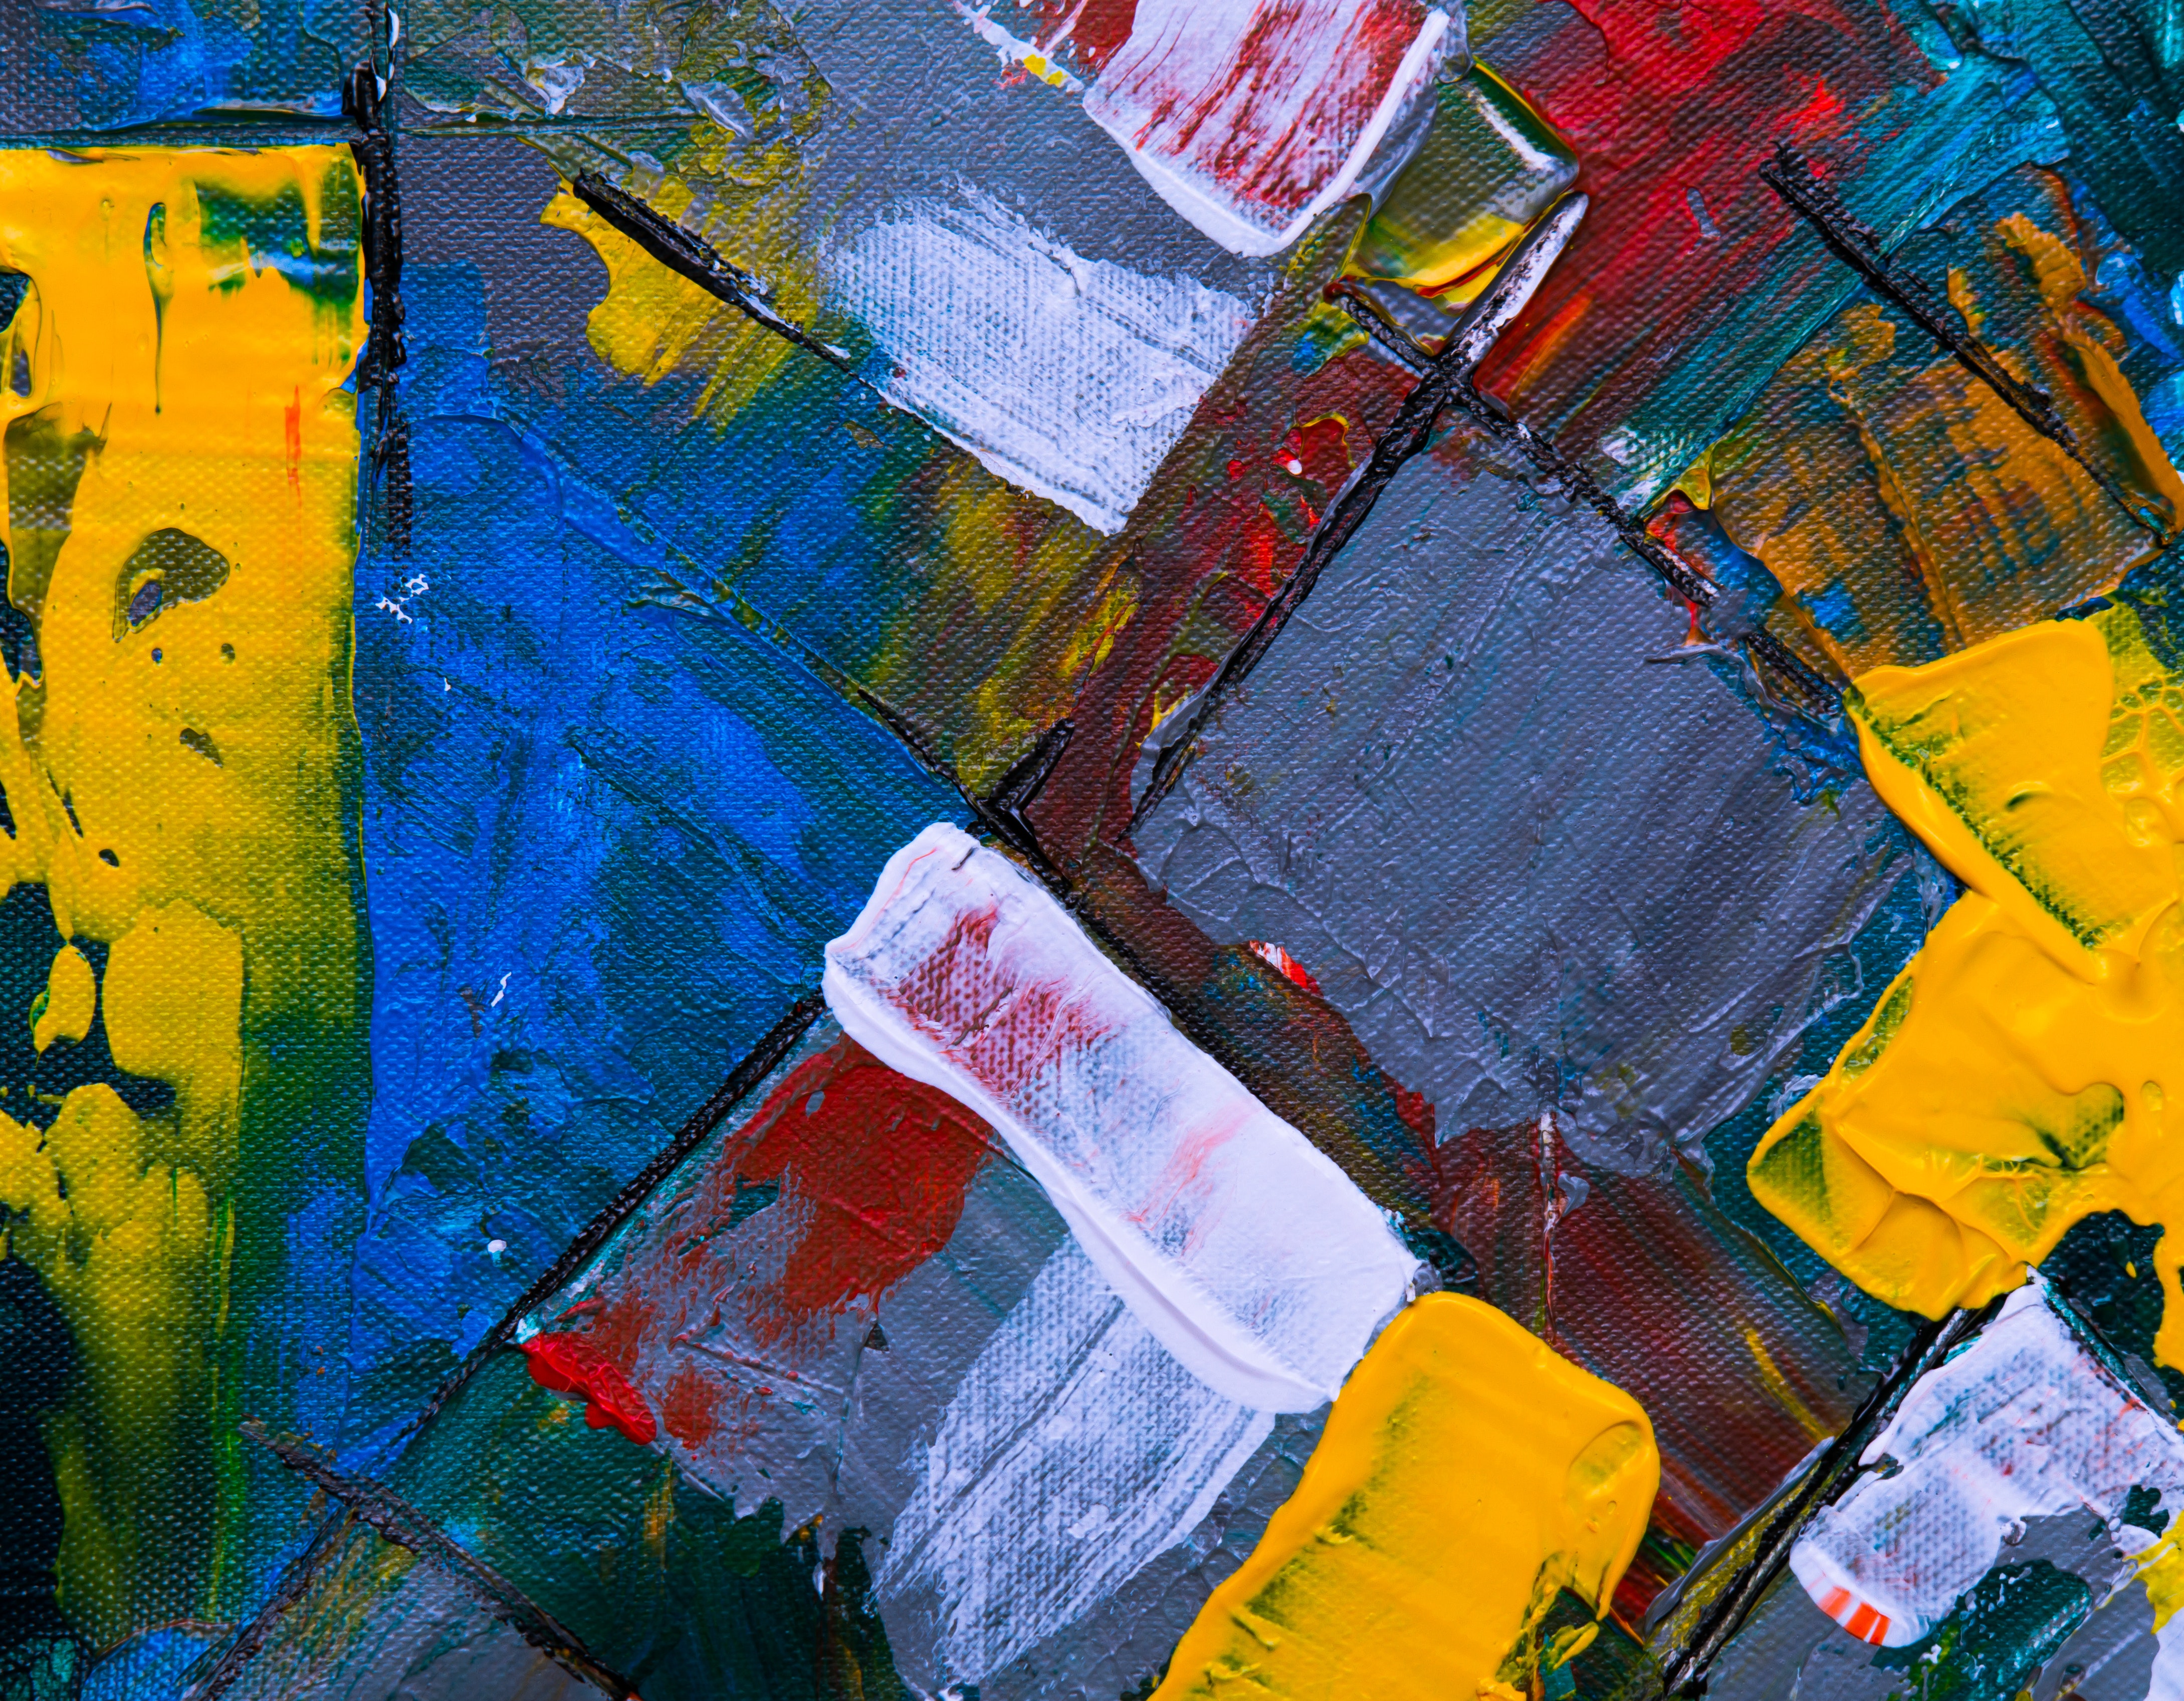
painting, yellow, art, modern art, acrylic paint, paint, artwork, material, visual arts, collage, watercolor paint, child art